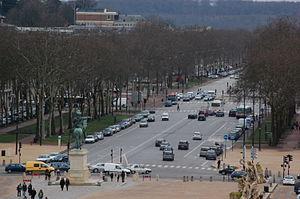
L'avenue de Paris, à Versailles
La route nationale 186, ou RN 186, est une route nationale française qui fait le tour complet de Paris à une distance allant de quelques kilomètres à plus de 20 km du boulevard périphérique, en traversant un certain nombre de communes de la banlieue parisienne.
Cette statue équestre de Louis XIV est une statue équestre en bronze de Louis XIV située sur la place d'Armes devant le château de Versailles. Jusqu'en 2008-2009, elle se trouvait dans la cour d'Honneur.
L'avenue de Paris est une voie de circulation de Versailles, en France.